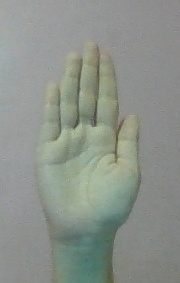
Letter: seen